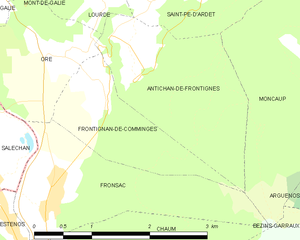
Frontignan-de-Comminges est une commune française située dans le département de la Haute-Garonne, en région Occitanie.